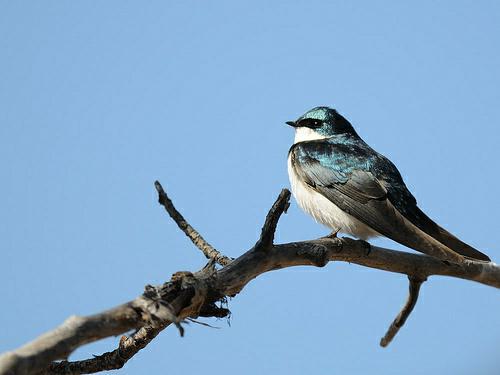
A photo of a tree swallow